William Inglis (ferry)

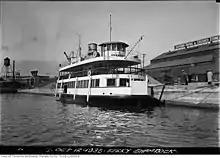
View of new Shamrock ferry in 1935

William Inglis is a Toronto Island ferry operated by the Parks, Forestry and Recreation Division of the City of Toronto government (City of Toronto). The ferry serves the Toronto Islands from a dock at Jack Layton Ferry Terminal in downtown Toronto, Ontario, Canada.